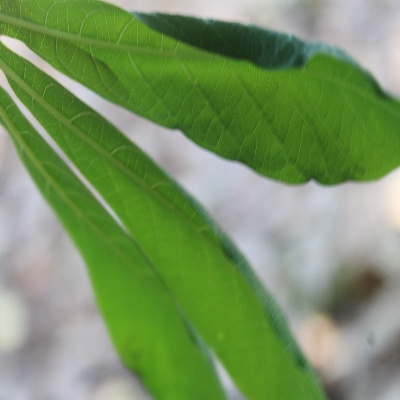
Crop: Cassava
Condition: healthy